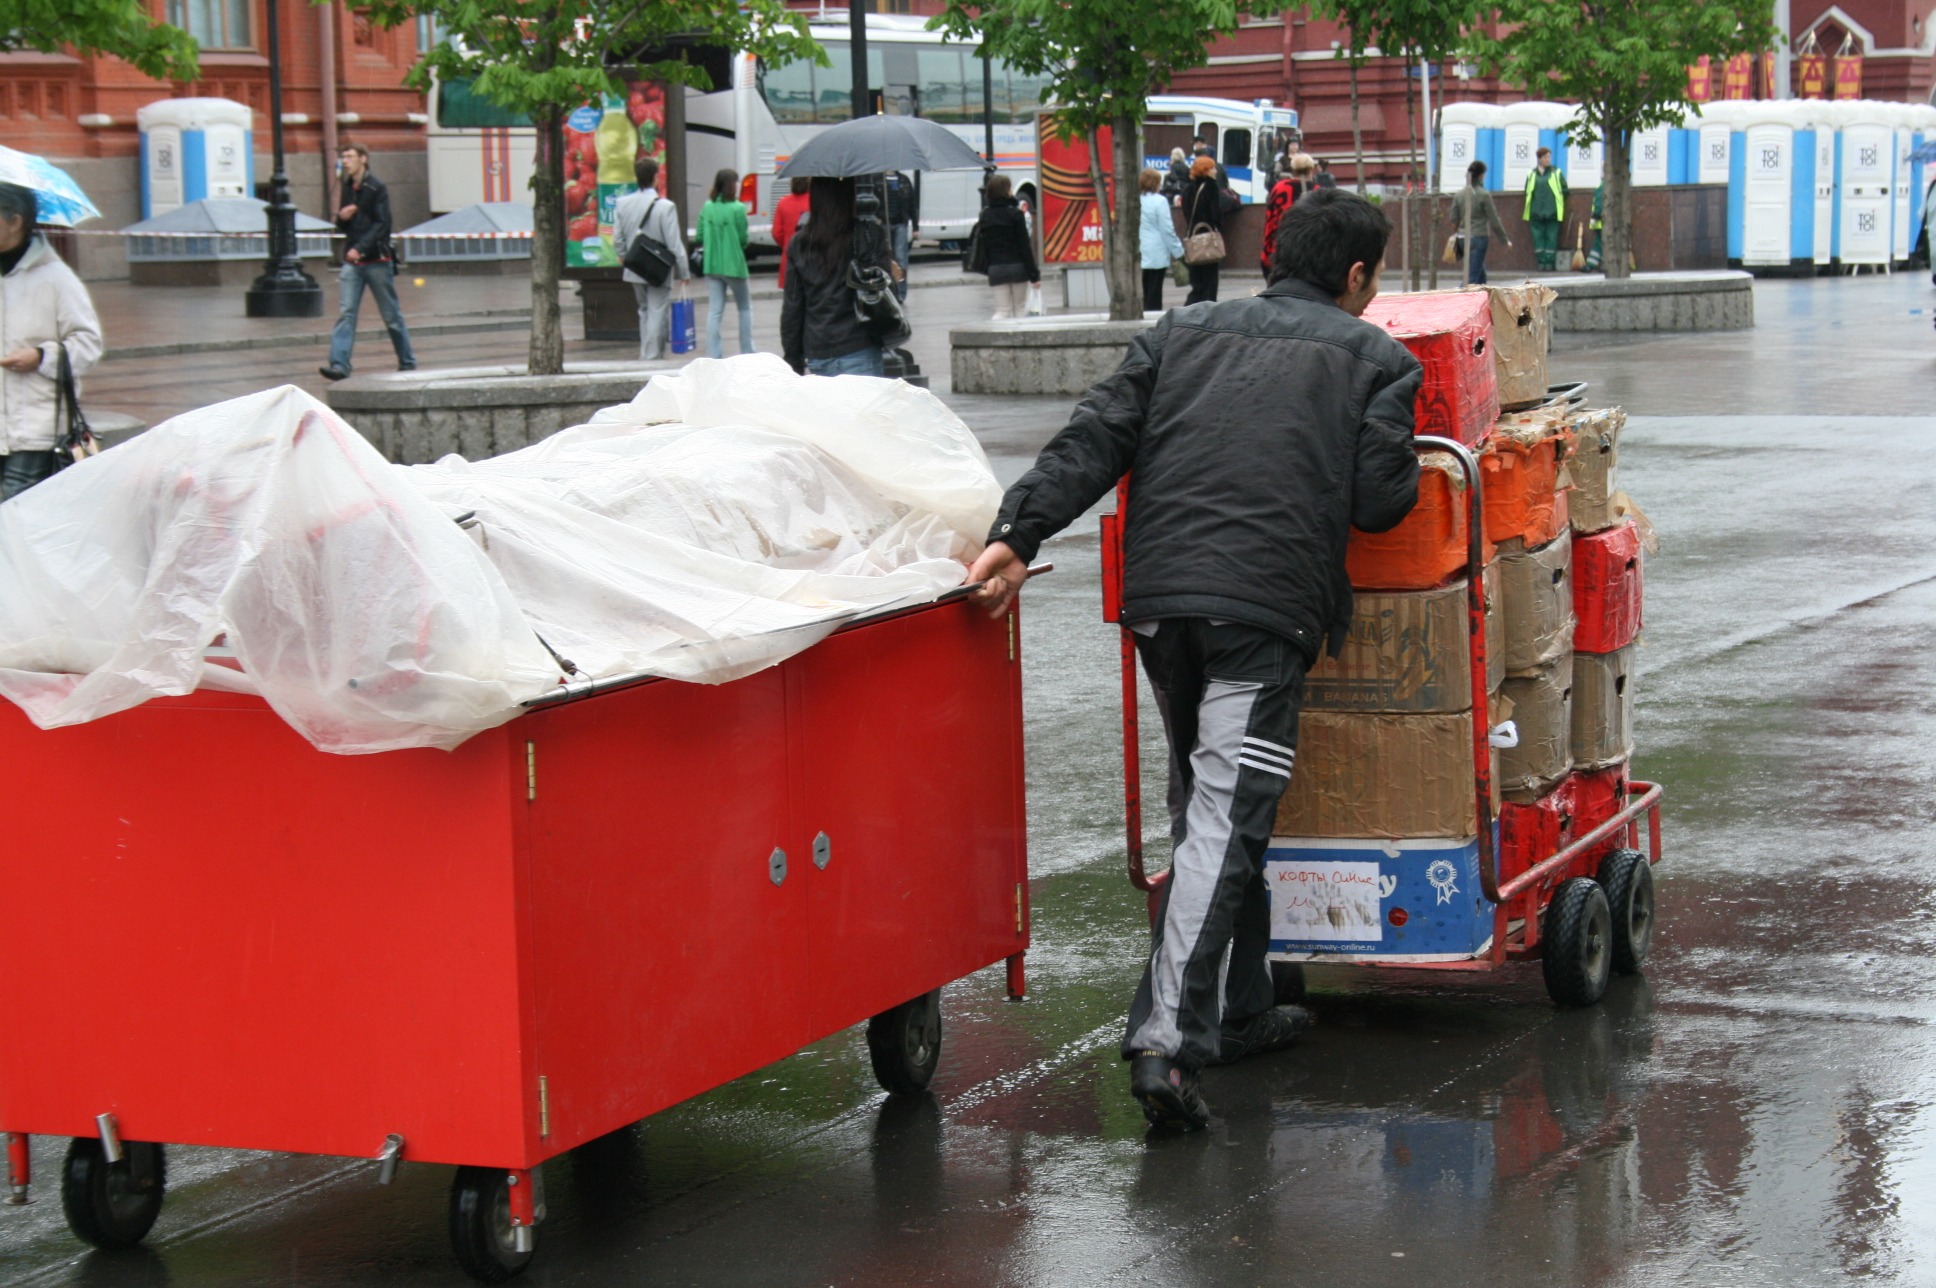
cart, red, vendor, vehicle, covered, pulling and pushing, cart with goods, wet surface, open square